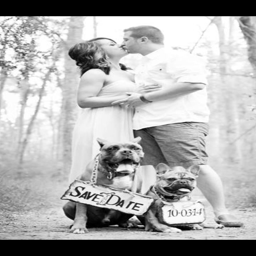
save the date with our dogs